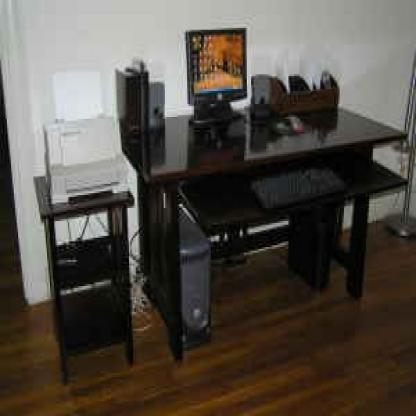
Scene: Indoor